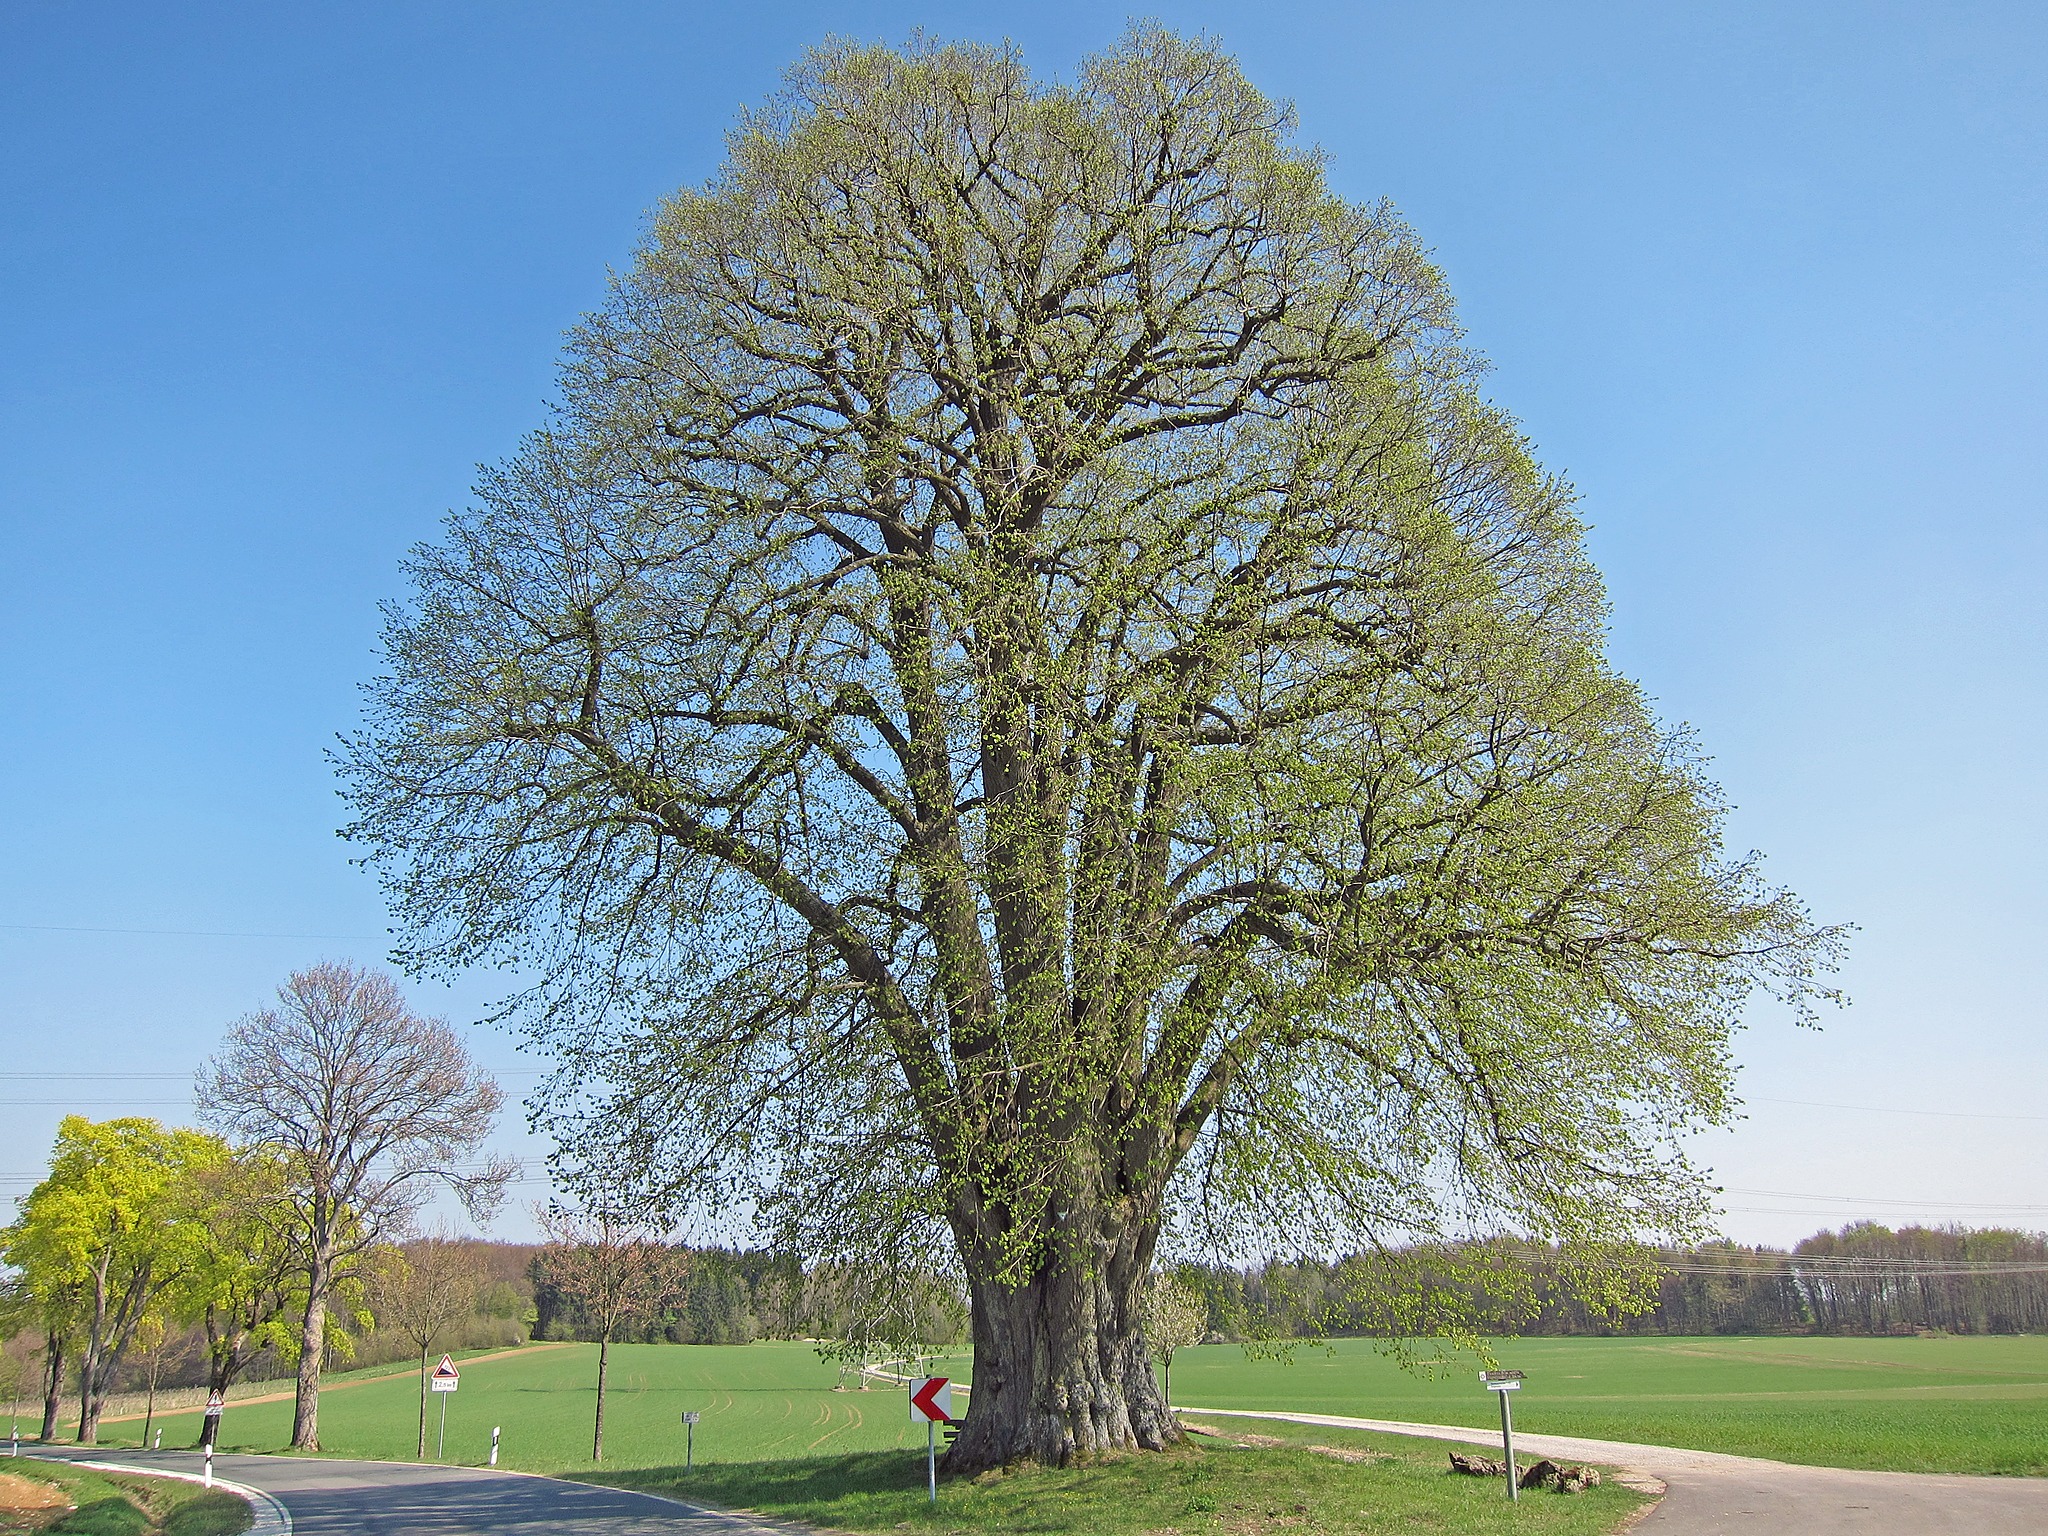
landscape, tree, nature, forest, grass, plant, sky, countryside, flower, country, summer, spring, birch, woods, outside, clouds, fields, oak, germany, grove, bavaria, roads, flowering plant, maidenhair tree, woody plant, land plant, plane tree family